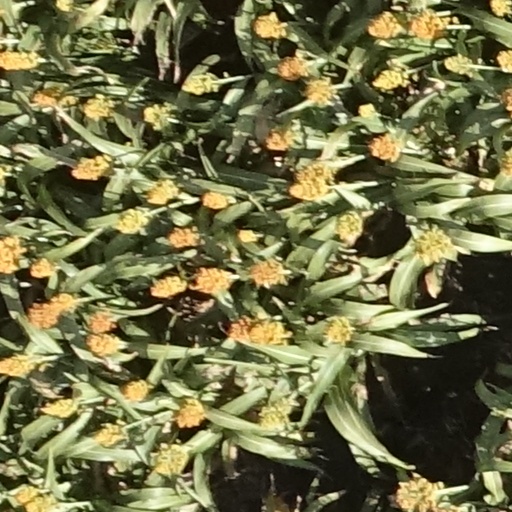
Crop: sorghum